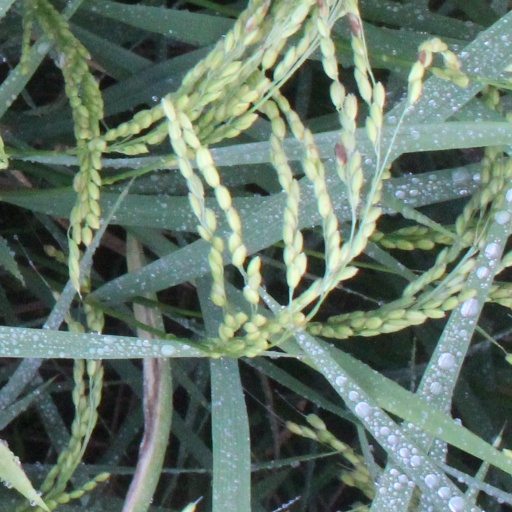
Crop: rice